Chōshū Five

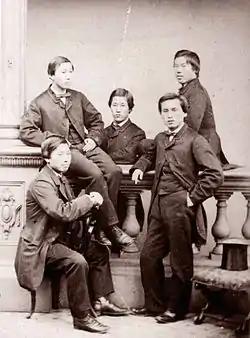
Clockwise from top left: Endō Kinsuke, Nomura Yakichi, Itō Shunsuke, Yamao Yōzō, and Inoue Monta, photographed in 1863

The were members of the Chōshū han of western Japan who travelled to England in 1863 to study at University College London. The five students were the first of many successive groups of Japanese students who travelled overseas in the late Bakumatsu and early Meiji eras. All five students later rose to prominent positions in Japanese political and civil life.